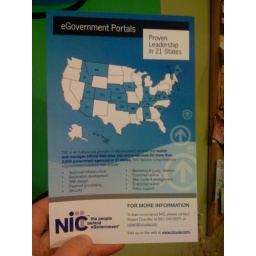
rolled it up and stuffed it in a water bottle